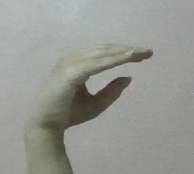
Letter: jeem